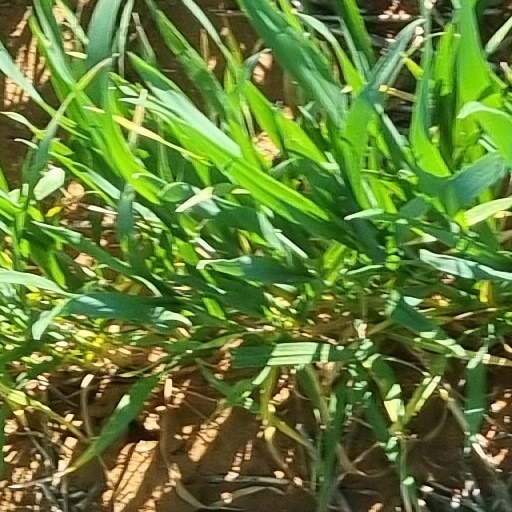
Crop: wheat